Naturkundemuseum (Berlin U-Bahn)

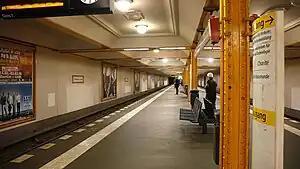
Platform view of Naturkundemuseum

Naturkundemuseum, formerly Zinnowitzer Straße, is a Berlin U-Bahn station located on the in the district Mitte.